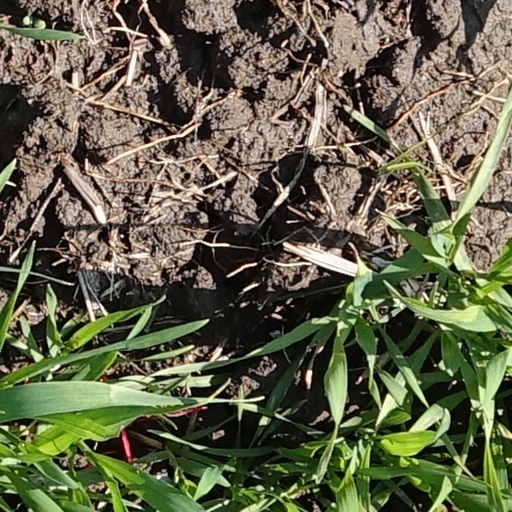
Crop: wheat